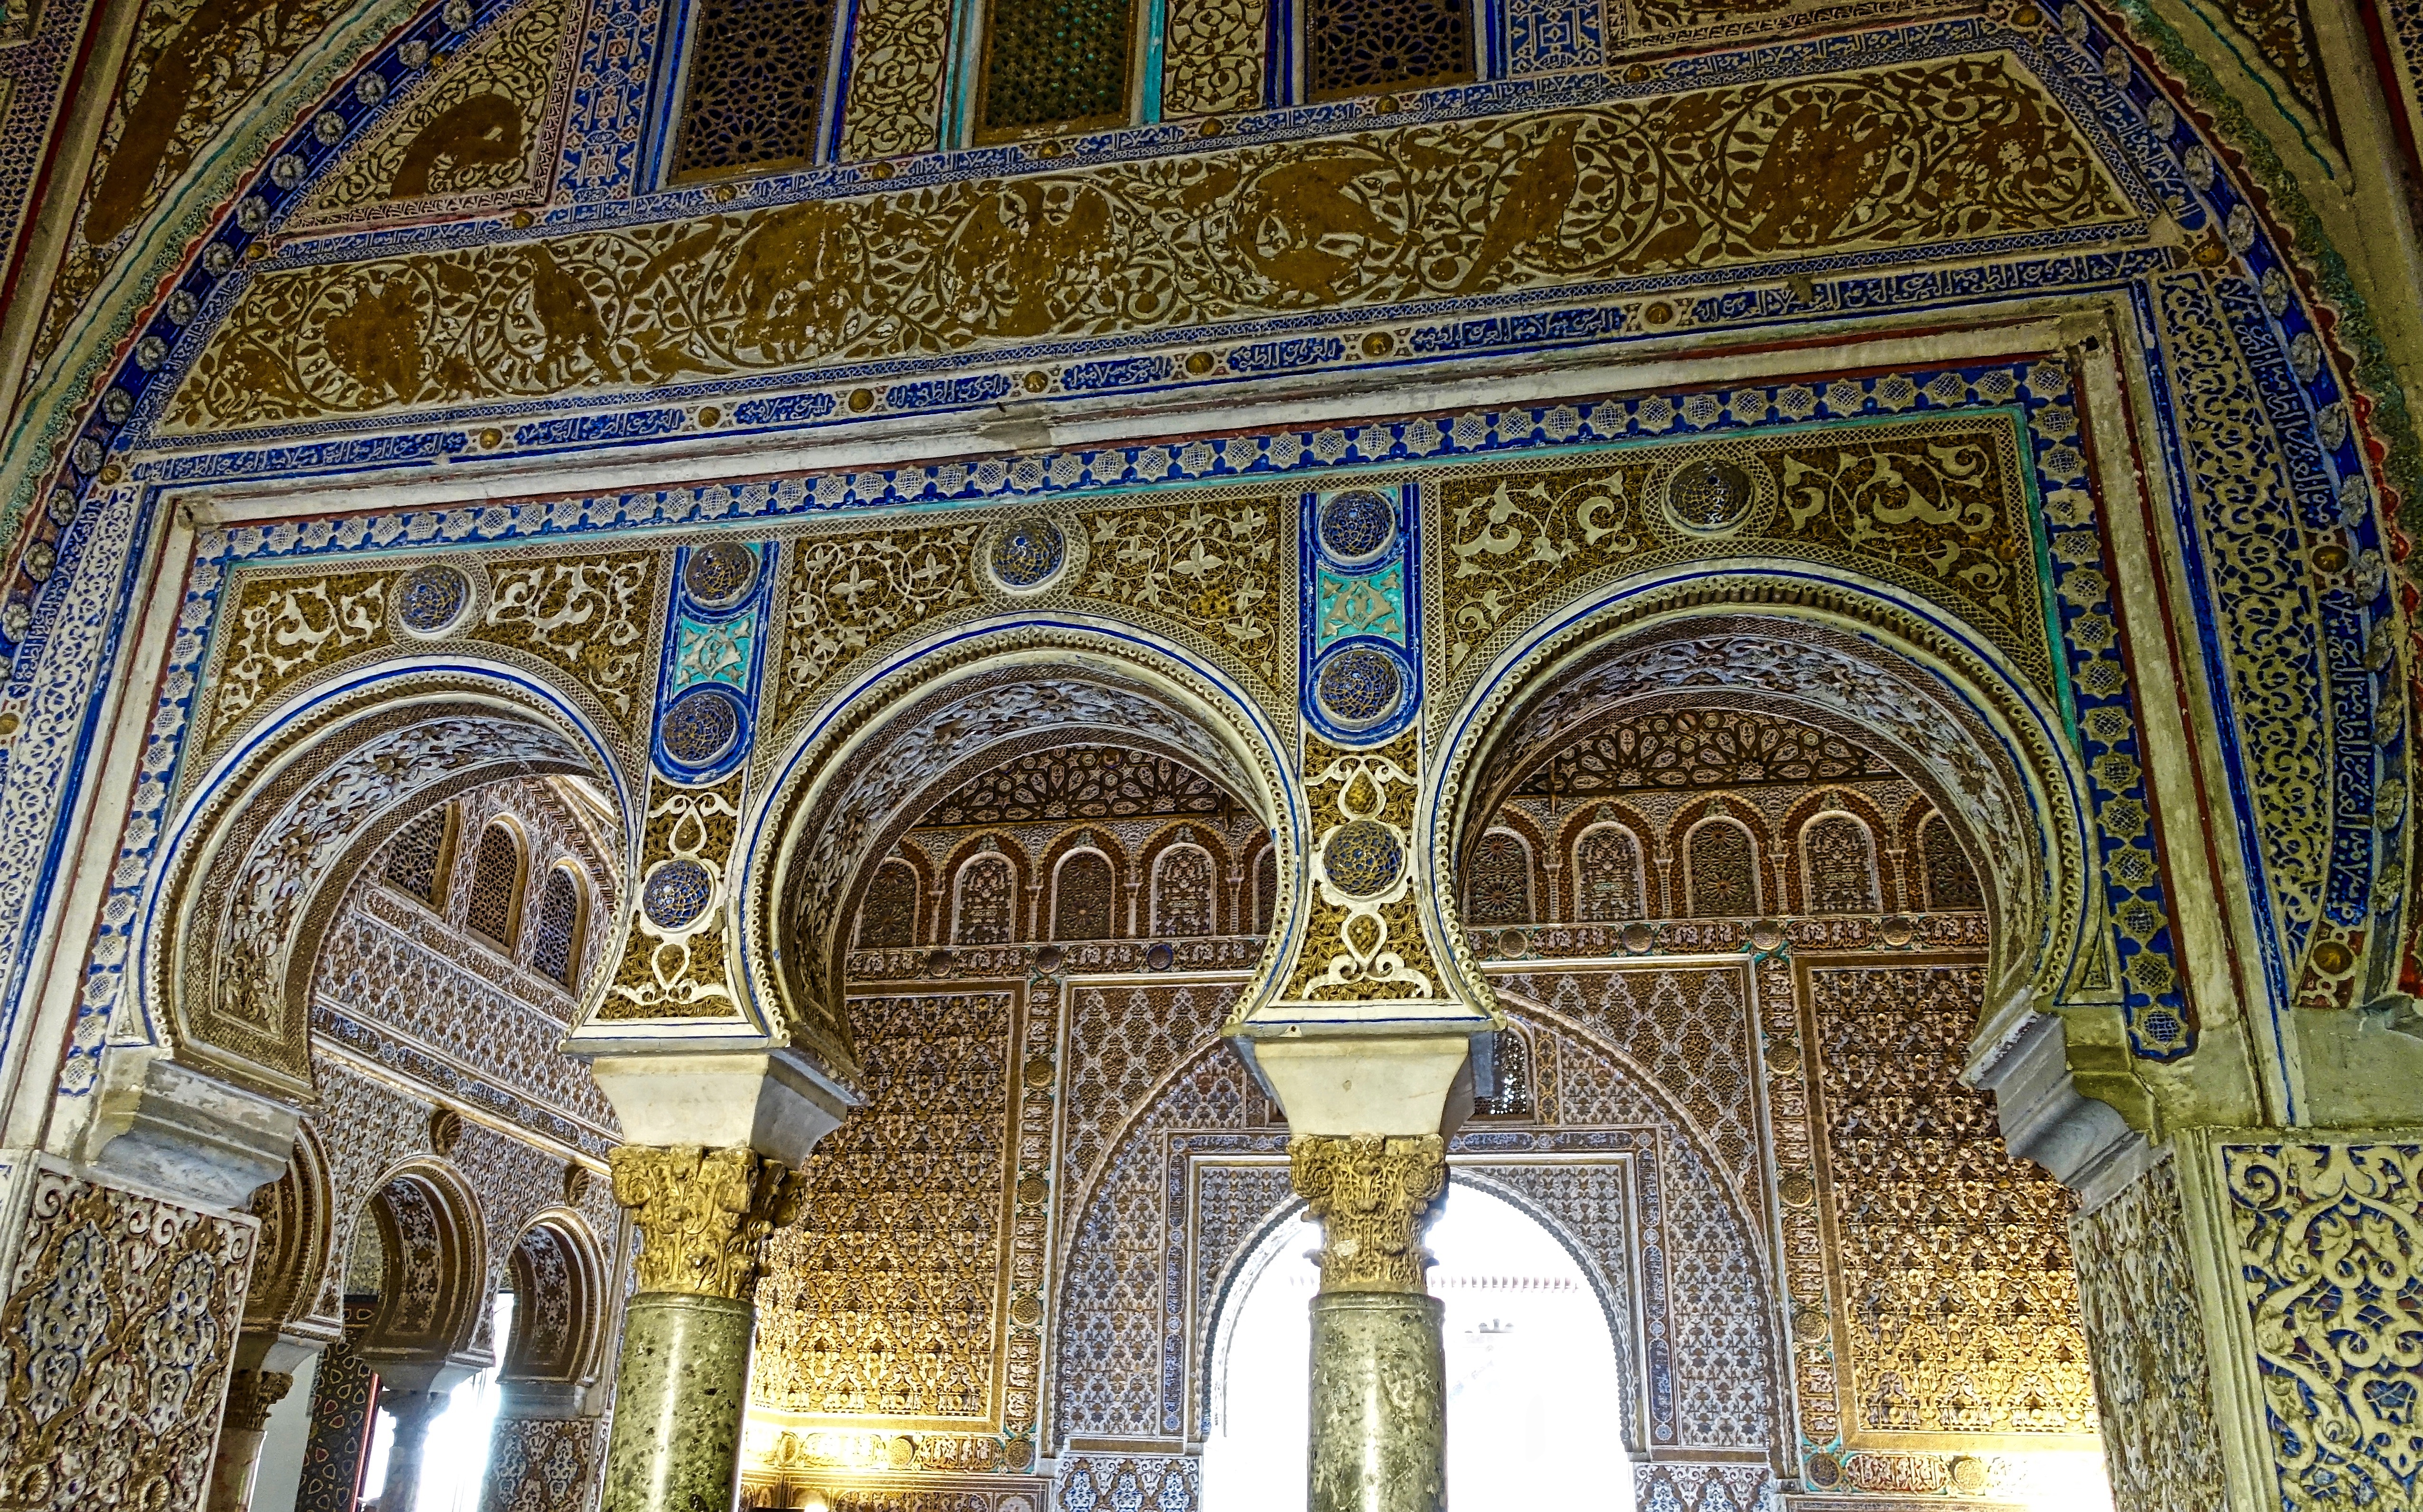
architecture, building, palace, arch, facade, church, cathedral, chapel, place of worship, design, temple, arches, monastery, symmetry, mosque, synagogue, ornamental, basilica, arabic, intricate, ancient history, byzantine architecture